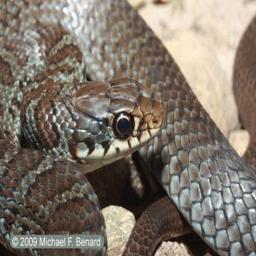
Animal: snakes